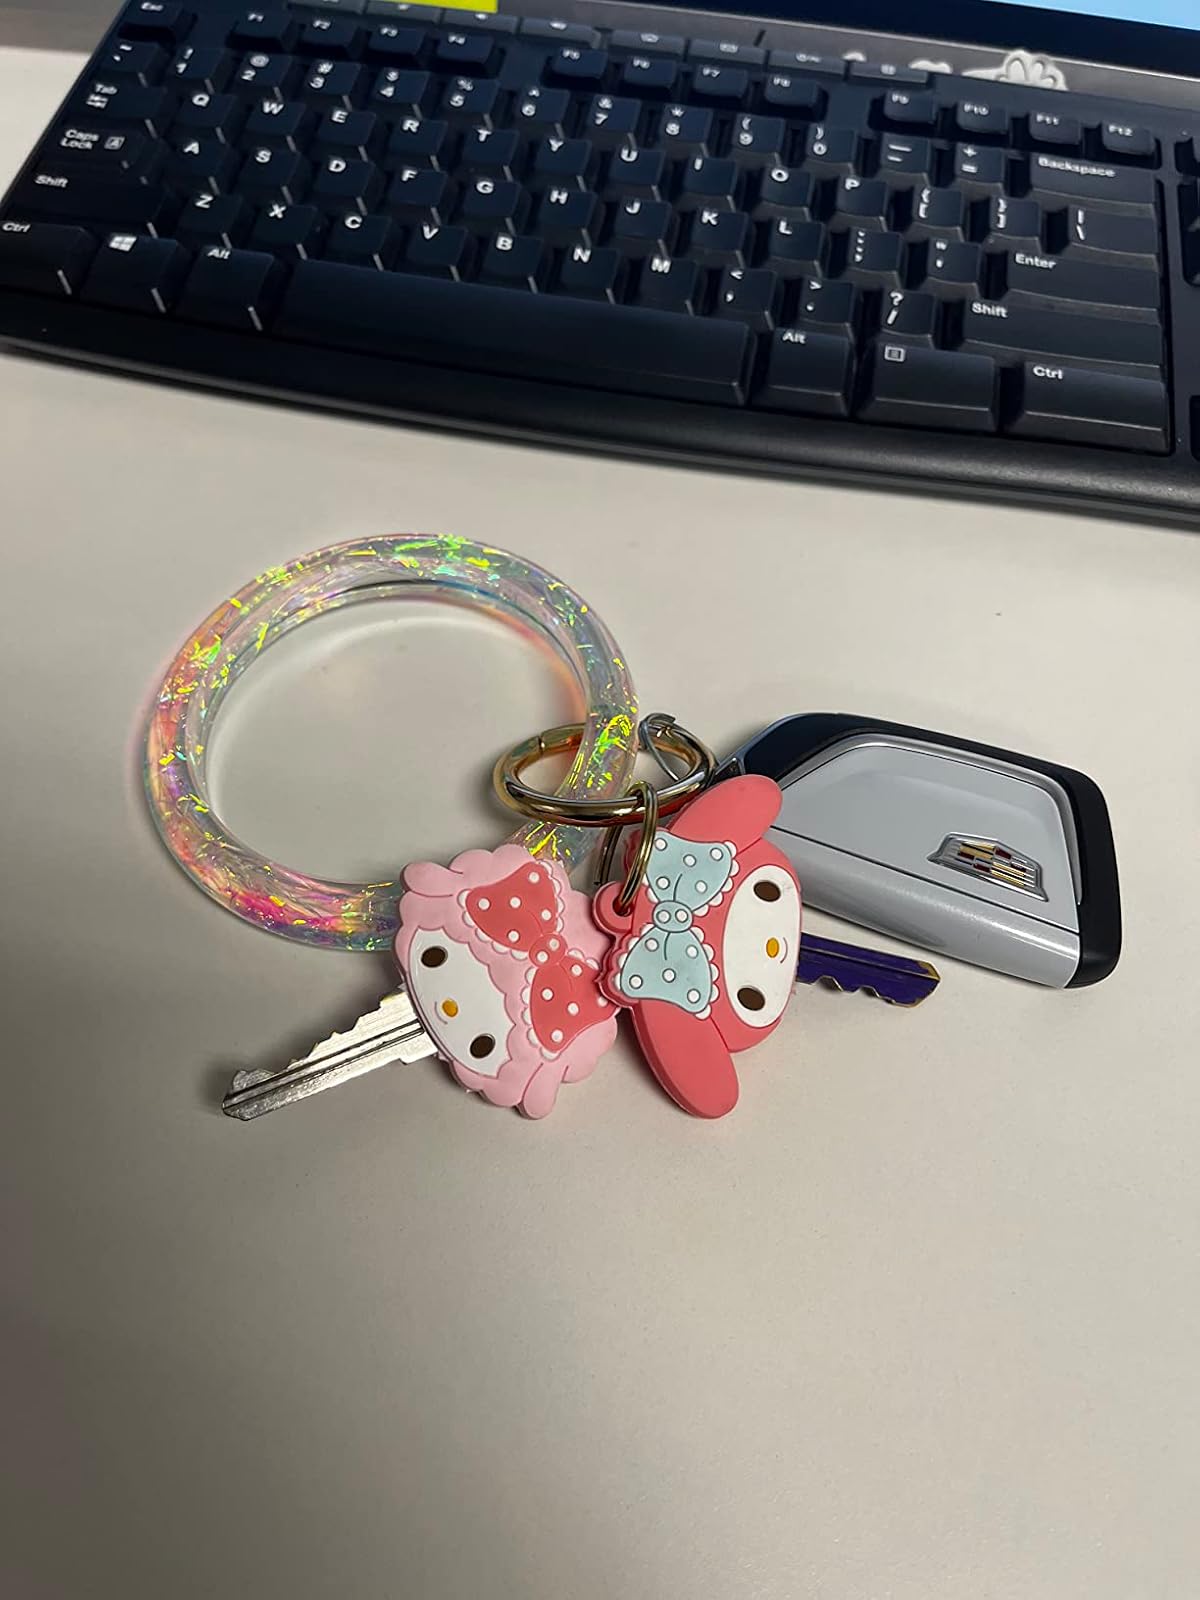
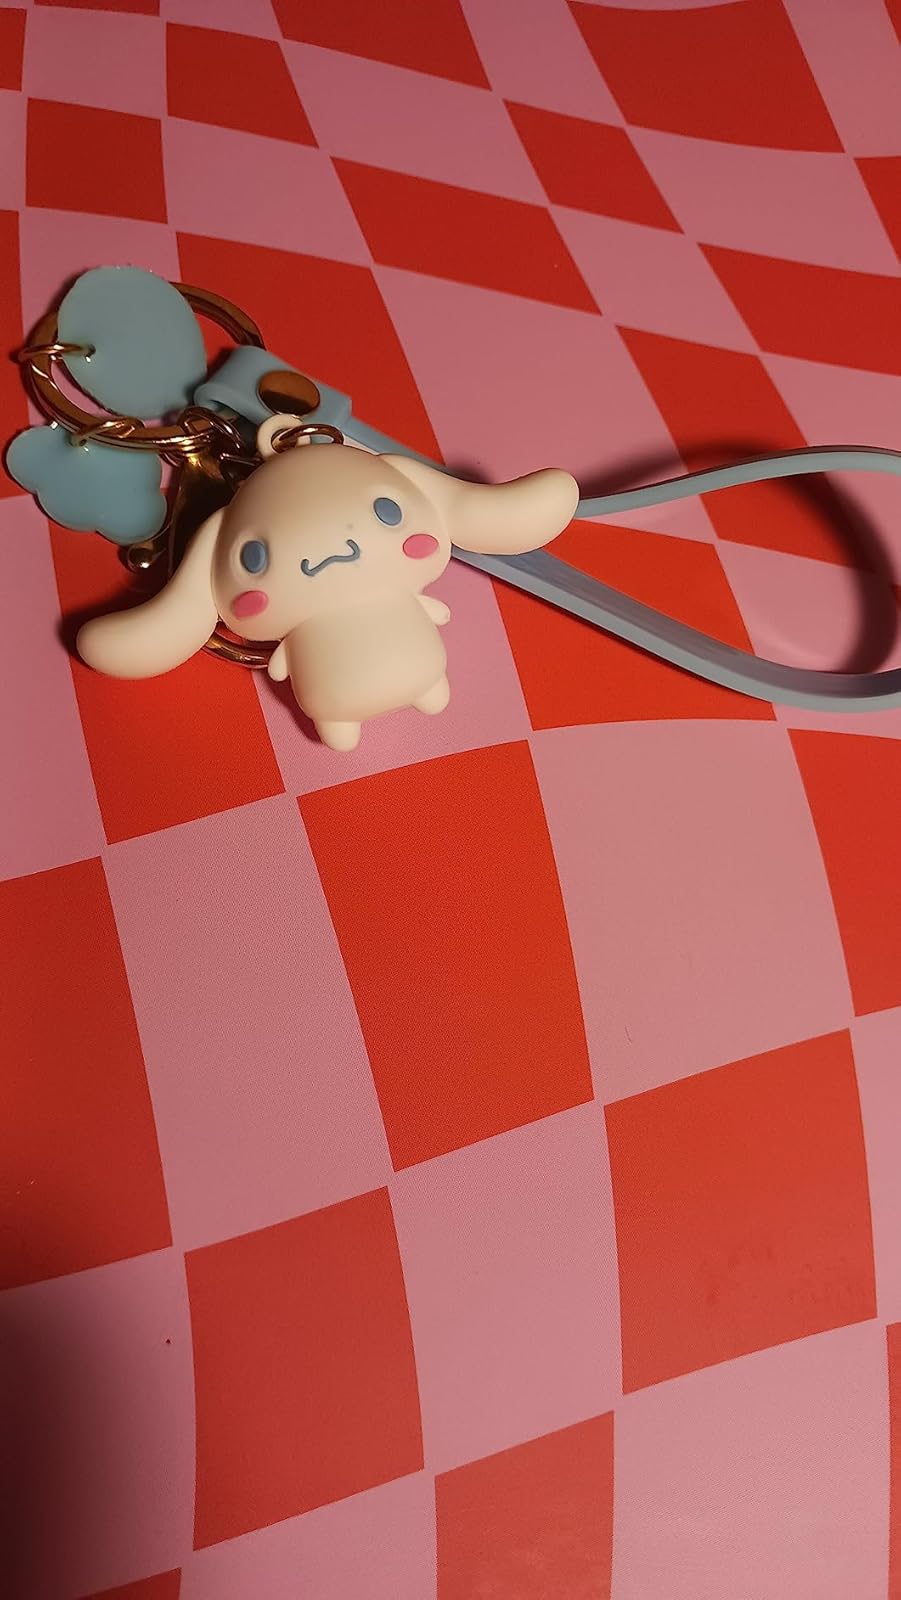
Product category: accessories_keychain
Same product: no